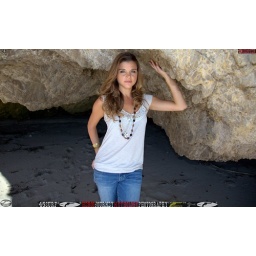
Photoshoot of a pretty swimsuit bikini model.Before the shoot, in a white shirt and blue jeans.&amp;amp; a cool black necklace.